Nishapur

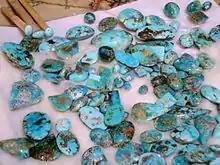
Turquoise of Nishapur (Madan-e Olya of Nishapur)

The most important foods and drinks in Nishapur are rhubarb and sharbat. Rhubarb (Persian or '), a sour vegetable, grows at the foot of the eponymous Rivand Mountains (Mount Binalud). Soft drinks made from the stems of the plant, such as and, are sold at some Nishapur resorts. "Aush Komay" is also a local Aush made from a vegetable called "کمای". Haleem of Neyshabur is also popular in the region along with other common Iranian foods and drinks.